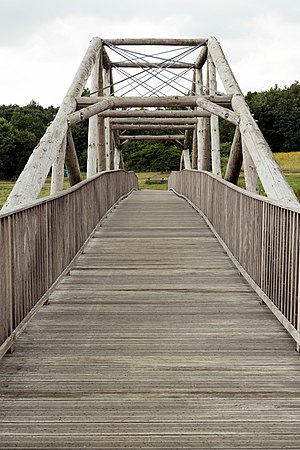
Kjællinghøl-broen
Et kig gennem broen over mod kano- og teltpladsen på nordsiden af Gudenå.
Kjællinghøl broen gitterkonstruktion
Kjællinghøl-broen er en træbro over Gudenå ved Kjællinghøl.